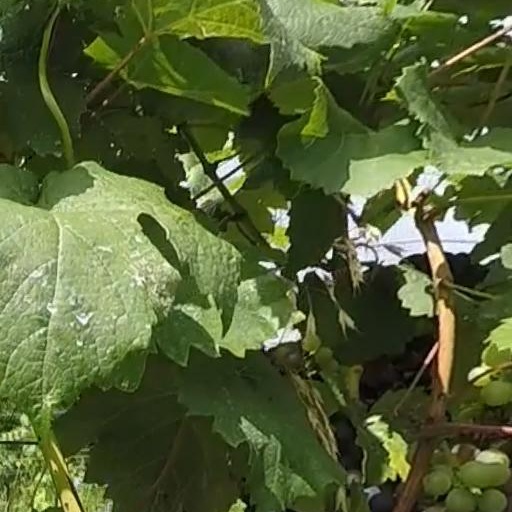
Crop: grape